Lucky Dube

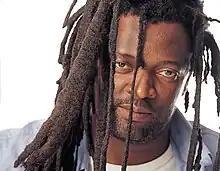
Lucky Dube

Lucky Philip Dube (pronounced "duu-beh"; 3 August 1964 – 18 October 2007) was a South African reggae musician and Rastafarian. His record sales across the world earned him the Best Selling African Musician prize at the 1996 World Music Awards. In his lyrics, Dube discussed issues affecting South Africans and Africans in general to a global audience. He recorded 22 albums in a 25-year period and was Africa's best-selling reggae artist of all time. Dube was murdered in the Johannesburg suburb of Rosettenville on the evening of 18 October 2007.